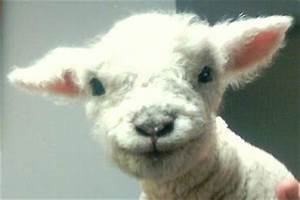
Label: sheep